Caves of Meghalaya

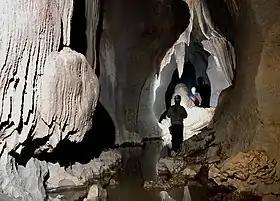
Cave expedition in Meghalaya

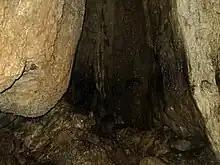
Mawsmai Cave well near Cherrapunji, well cave

The Caves of Meghalaya comprise a large number of caves in the Jaintia, Khasi Hills, and Garo Hills districts in the Indian state of Meghalaya, and are amongst the longest caves in the world. Of the ten longest and deepest caves in India, the first nine are in Meghalaya, while the tenth is in Mizoram. The longest is Krem Liat Prah in the Jaintia Hills, which is long. The word "Krem" means cave in the local Khasi language.